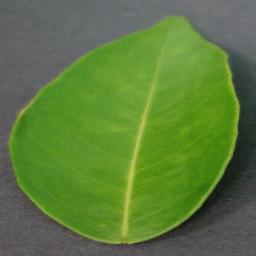
Label: Orange___Haunglongbing_(Citrus_greening)